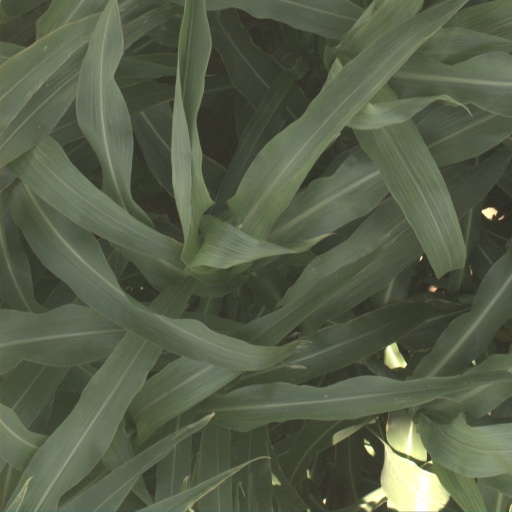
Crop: sorghum